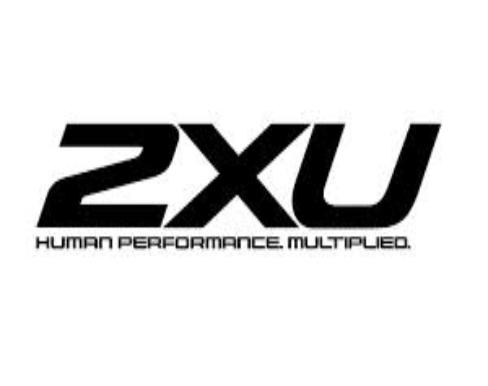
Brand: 2XU
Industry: Sports